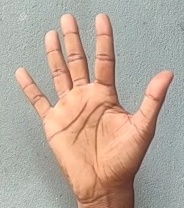
ASL sign: 5